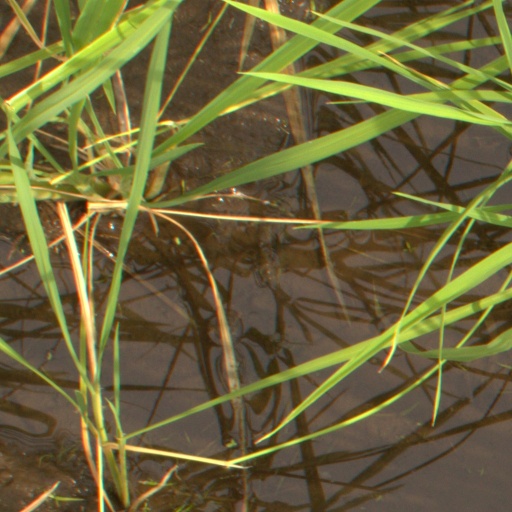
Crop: rice